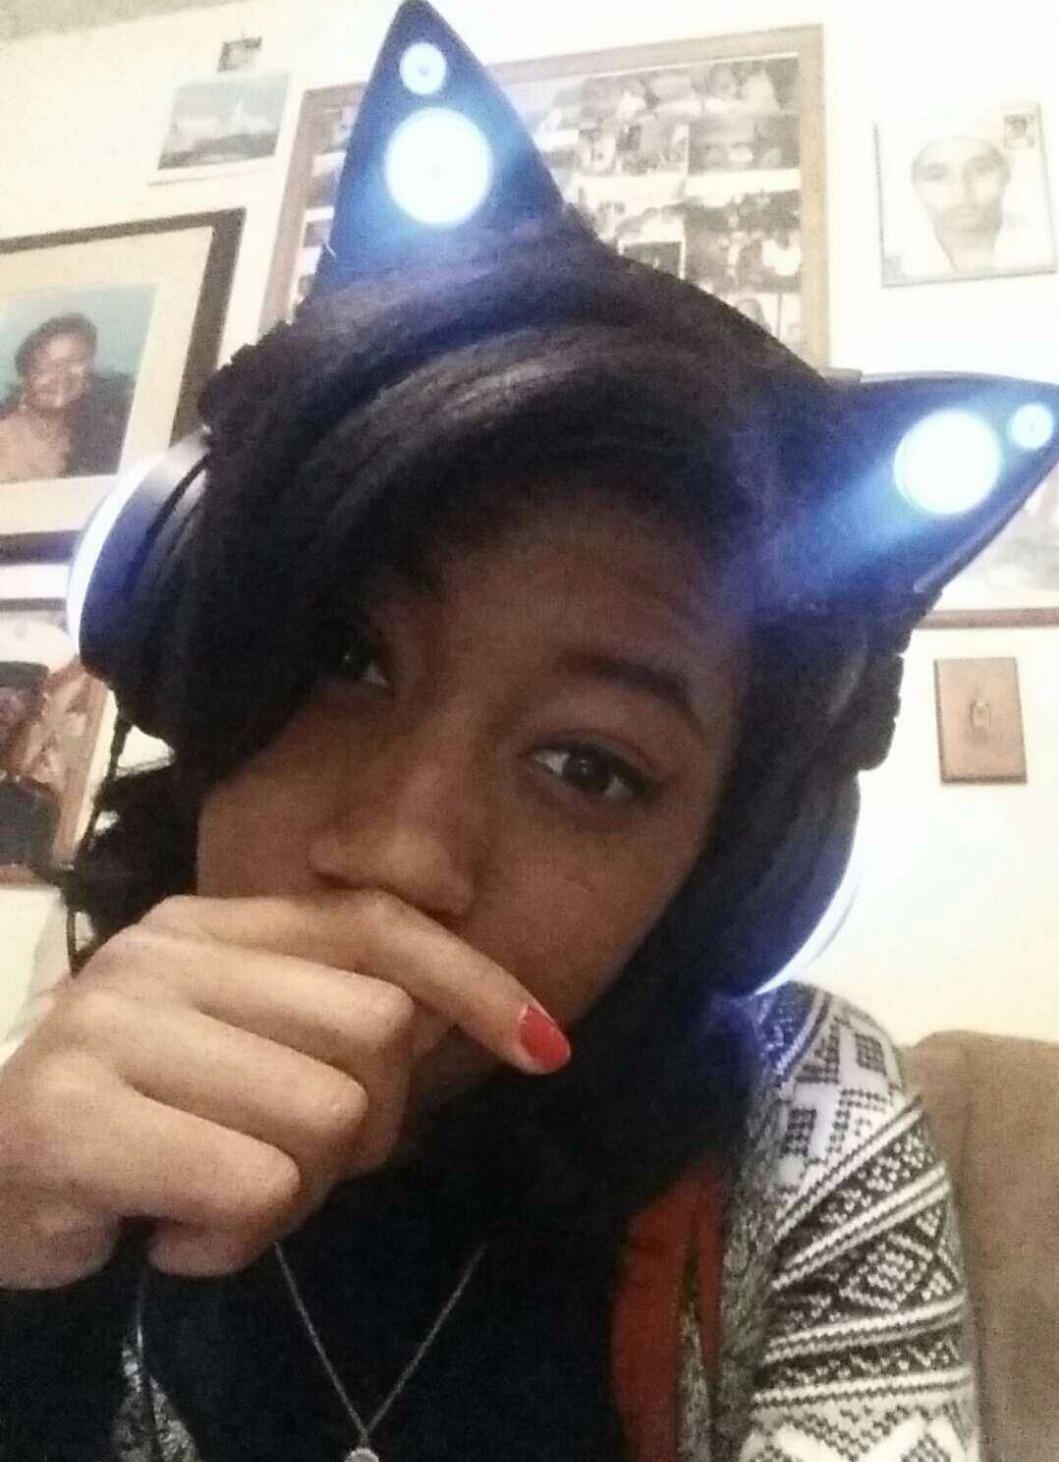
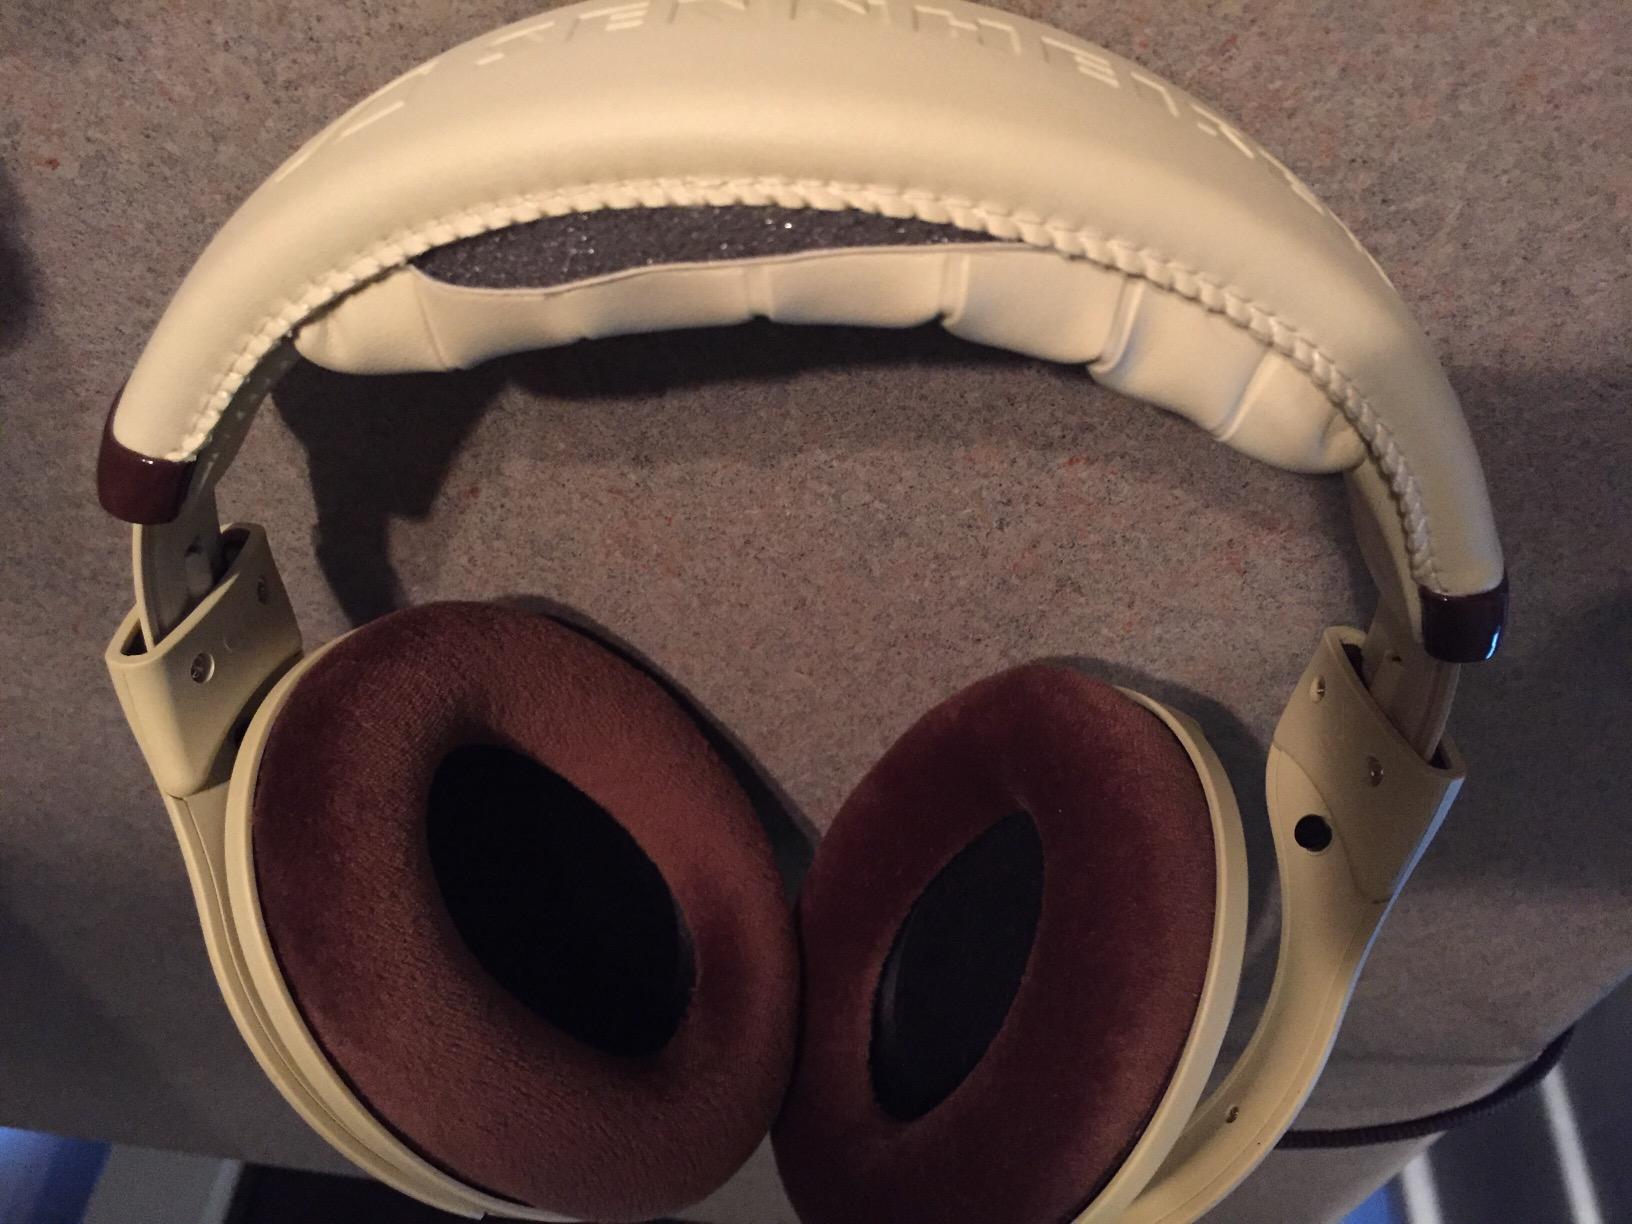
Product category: headphones
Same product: no